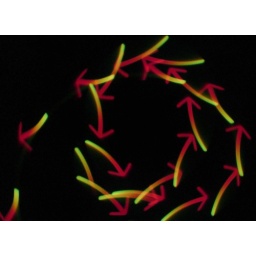
Created by throwing a camera in front of a computer screen showing a coloured image